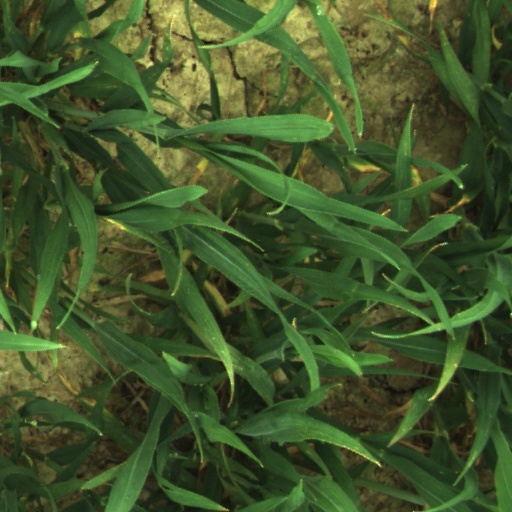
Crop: wheat